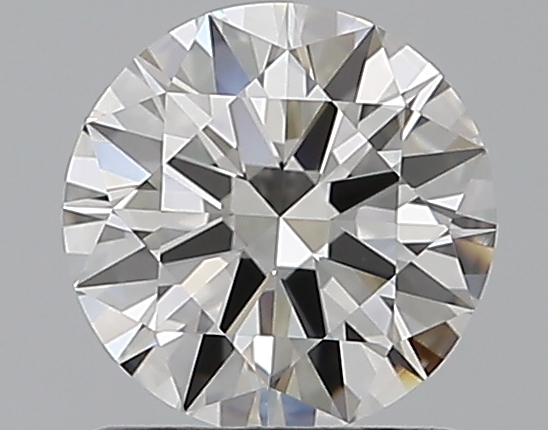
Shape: round
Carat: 1.01
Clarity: VVS1
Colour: H
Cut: EX
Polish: EX
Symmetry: EX
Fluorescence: F
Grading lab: GIA
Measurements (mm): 6.51 x 6.54 x 3.89